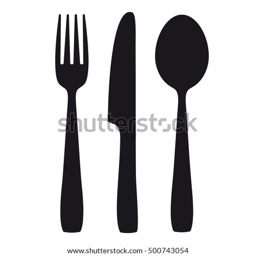
black shapes of knife , spoon and fork on the white background .